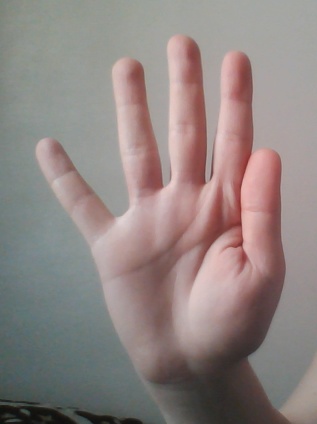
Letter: sheen